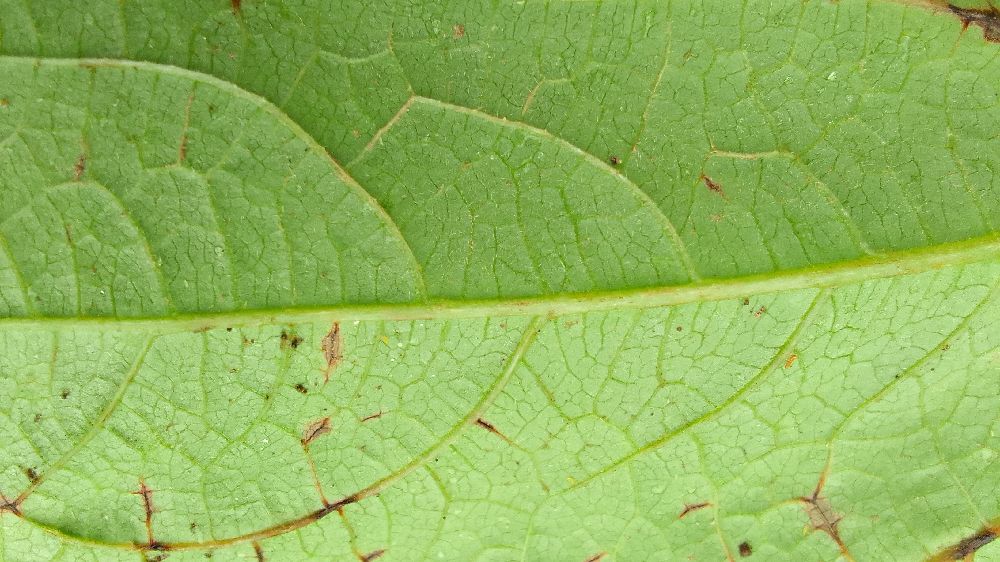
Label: anthracnose